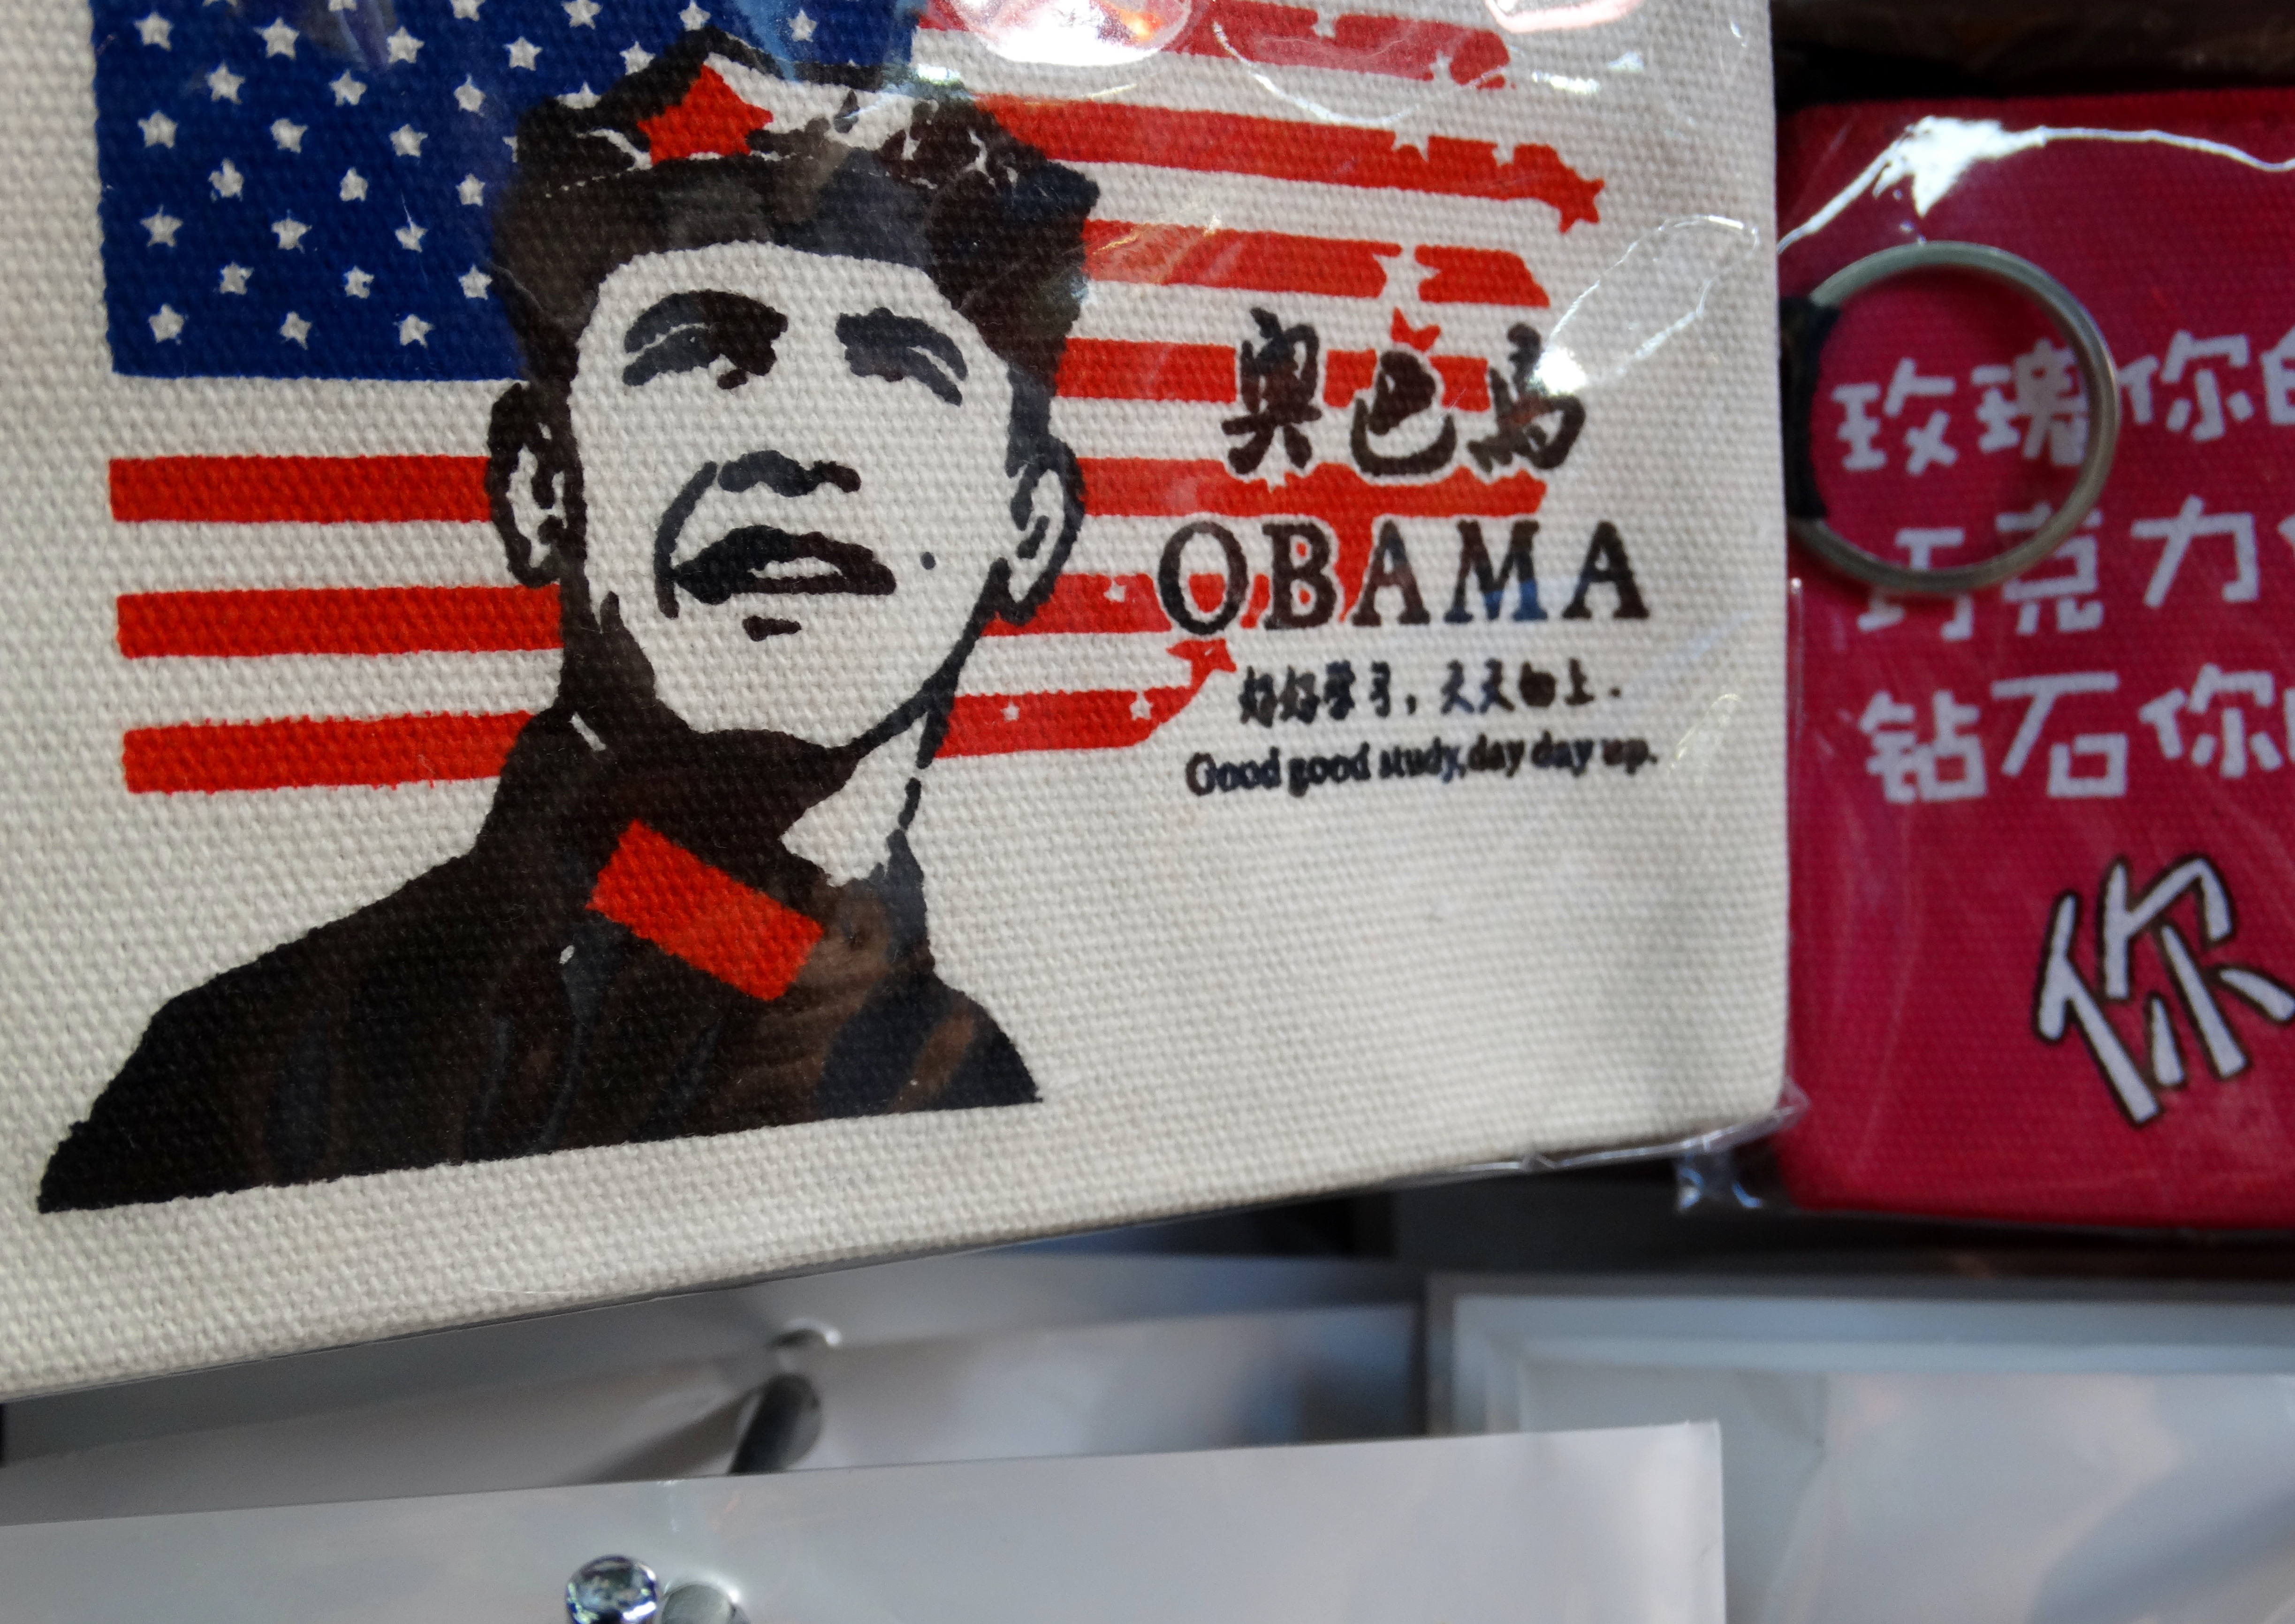
chinese, red, american flag, signage, art, barack obama